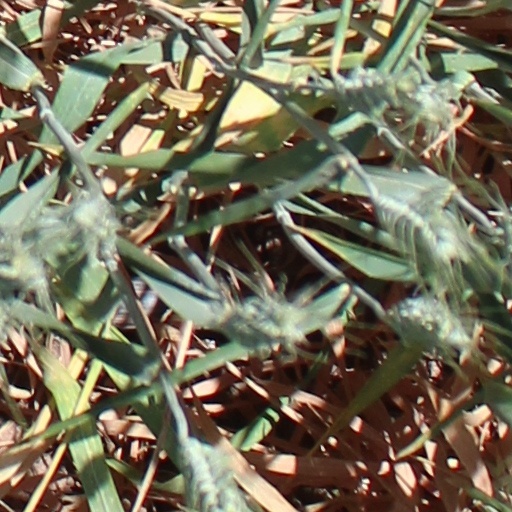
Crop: wheat